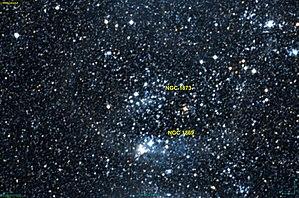
Image créée à l'aide du logiciel Aladin Sky Atlas du Centre de Données astronomiques de Strasbourg et des données de DSS (Digitized Sky Survey).
NGC 1873 est un amas ouvert associé à une nébuleuse en émission situé dans la constellation de la Dorade. Cet amas et cette nébuleuse sont situés dans le Grand Nuage de Magellan. NGC 1873 a été découvert par l'astronome australien James Dunlop en 1826.